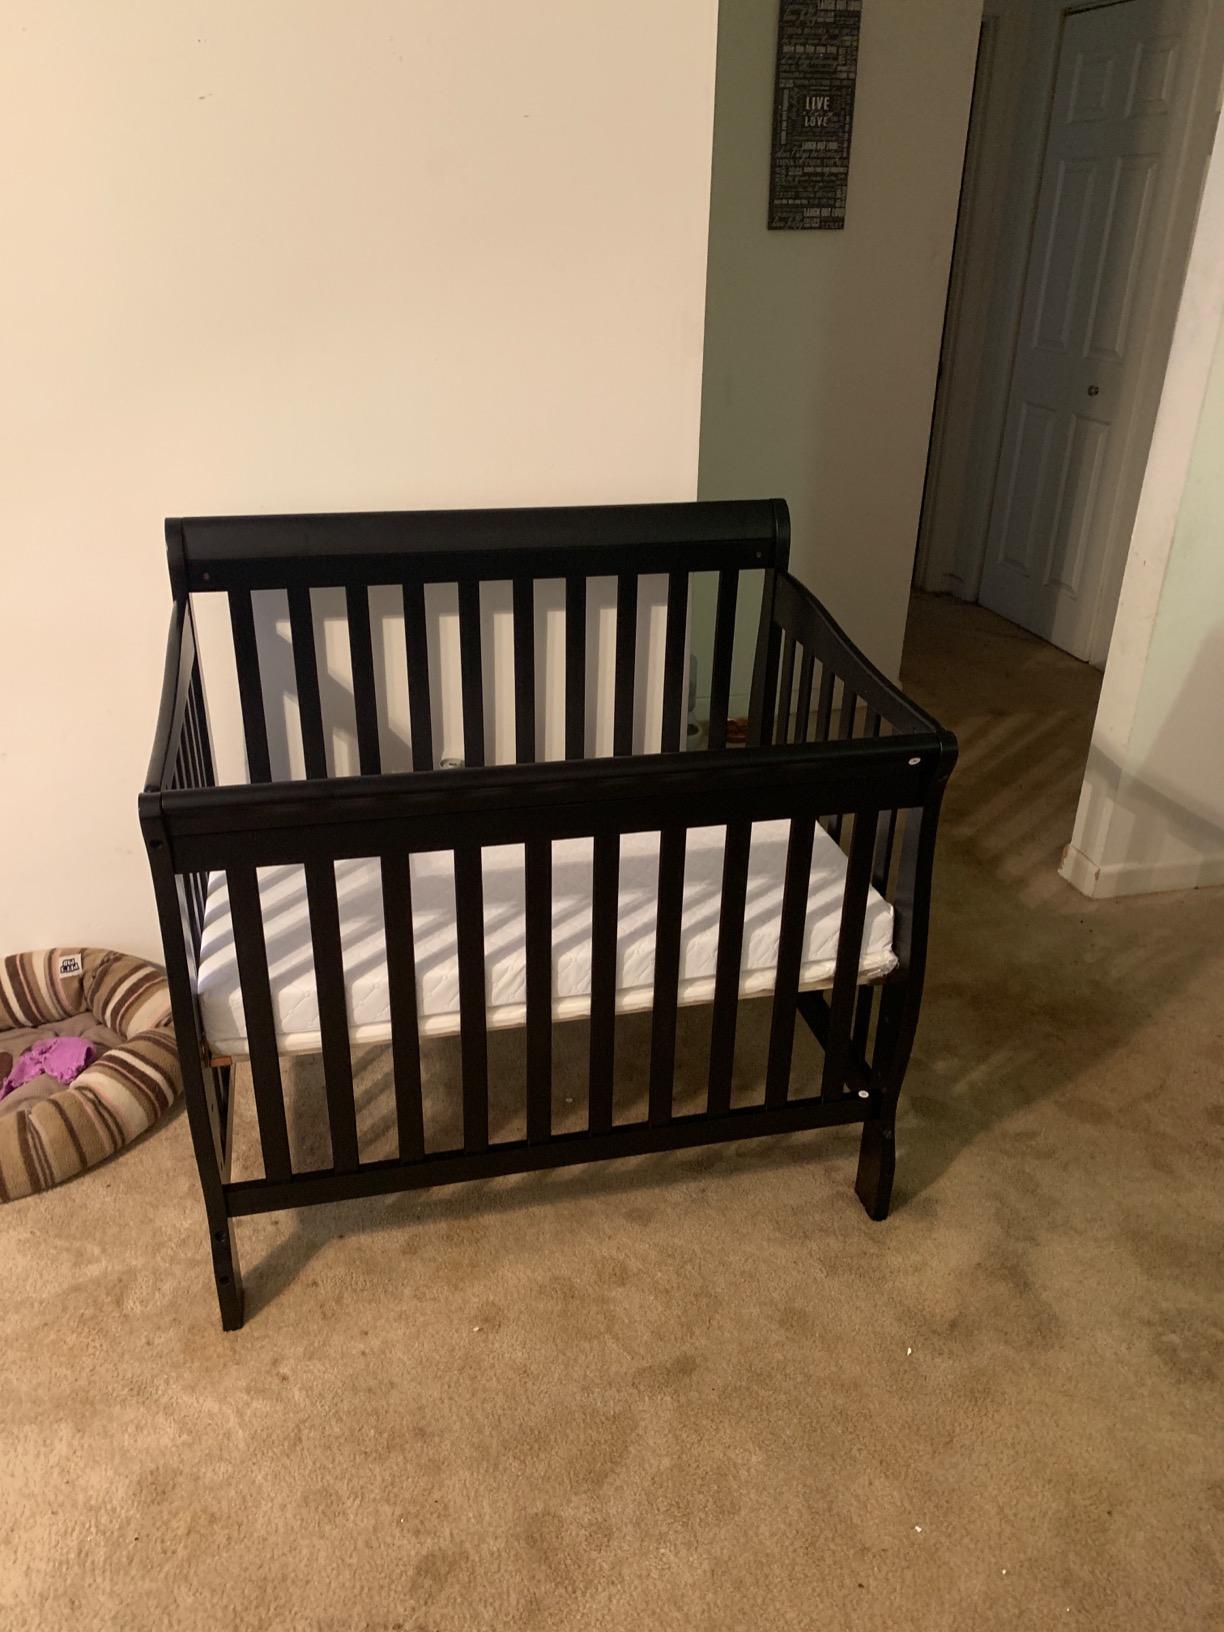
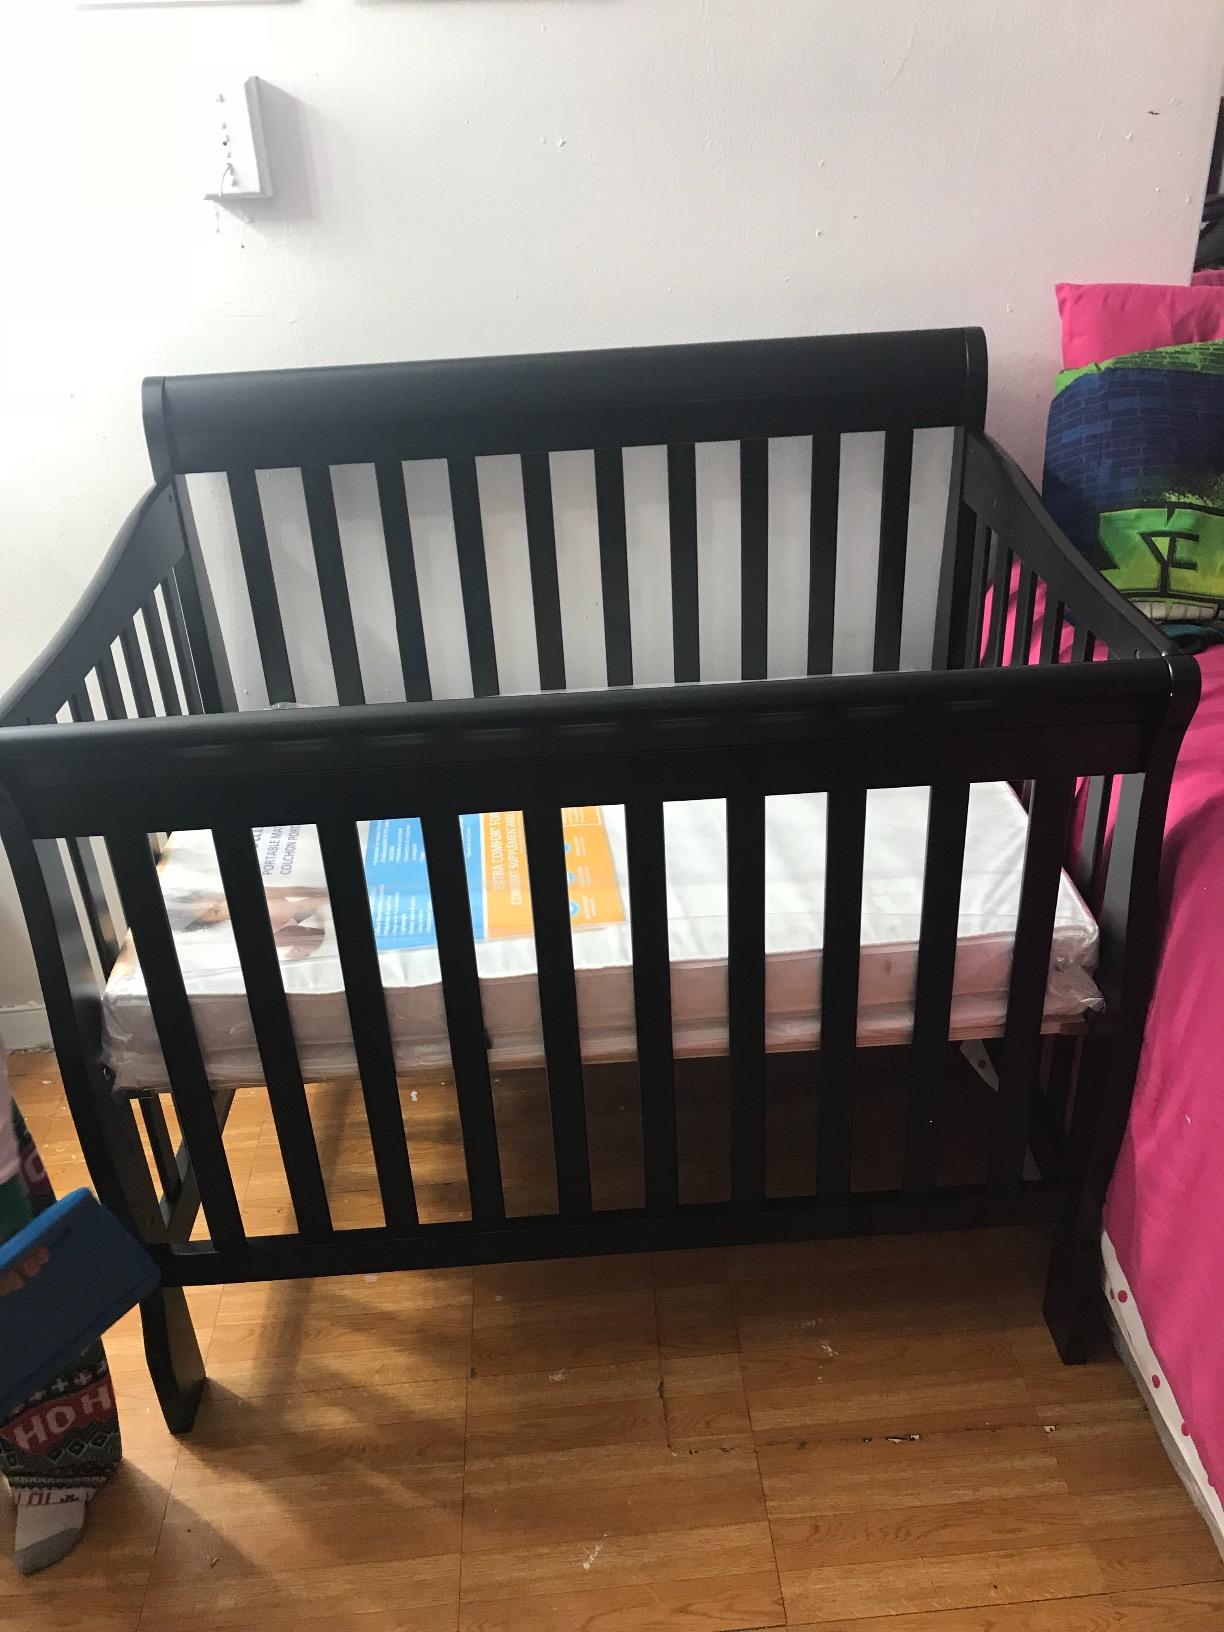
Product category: products_crib
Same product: yes